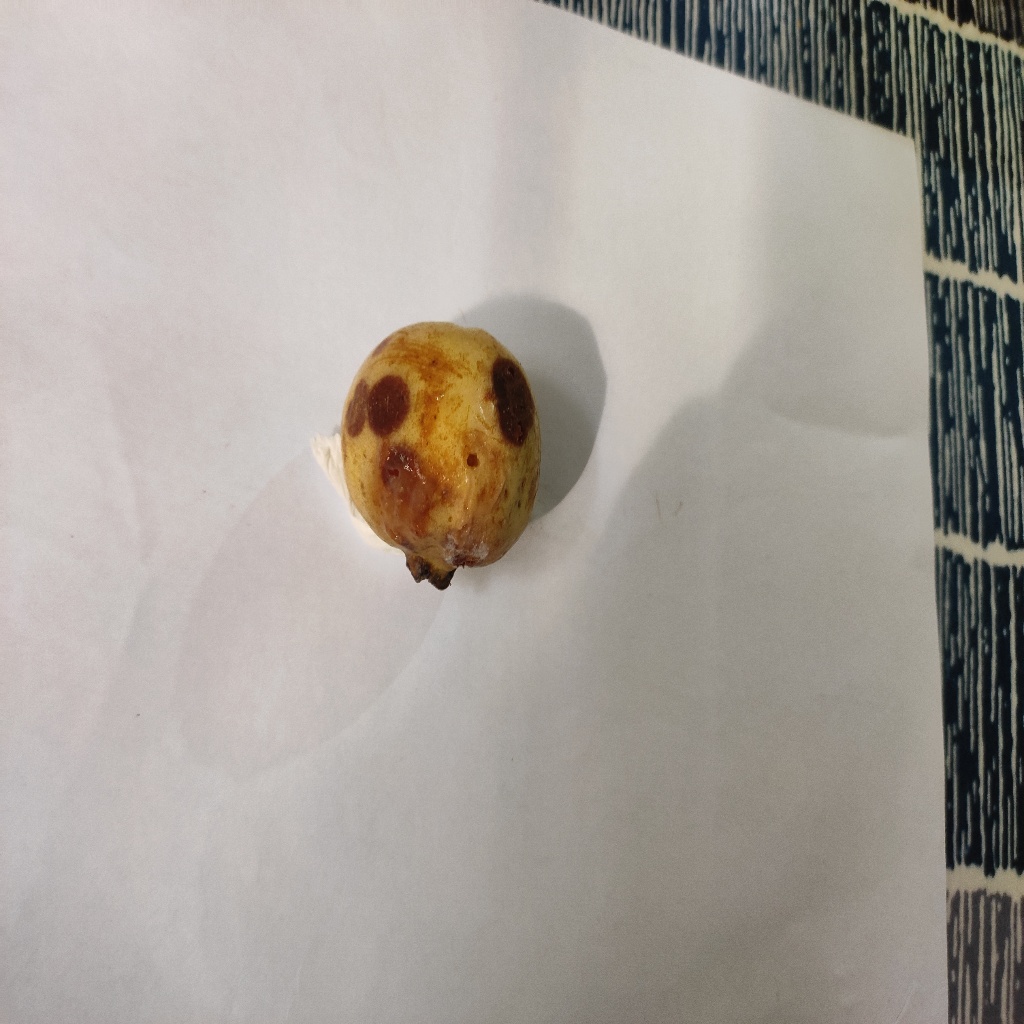
Crop: guava
Quality class: Defect